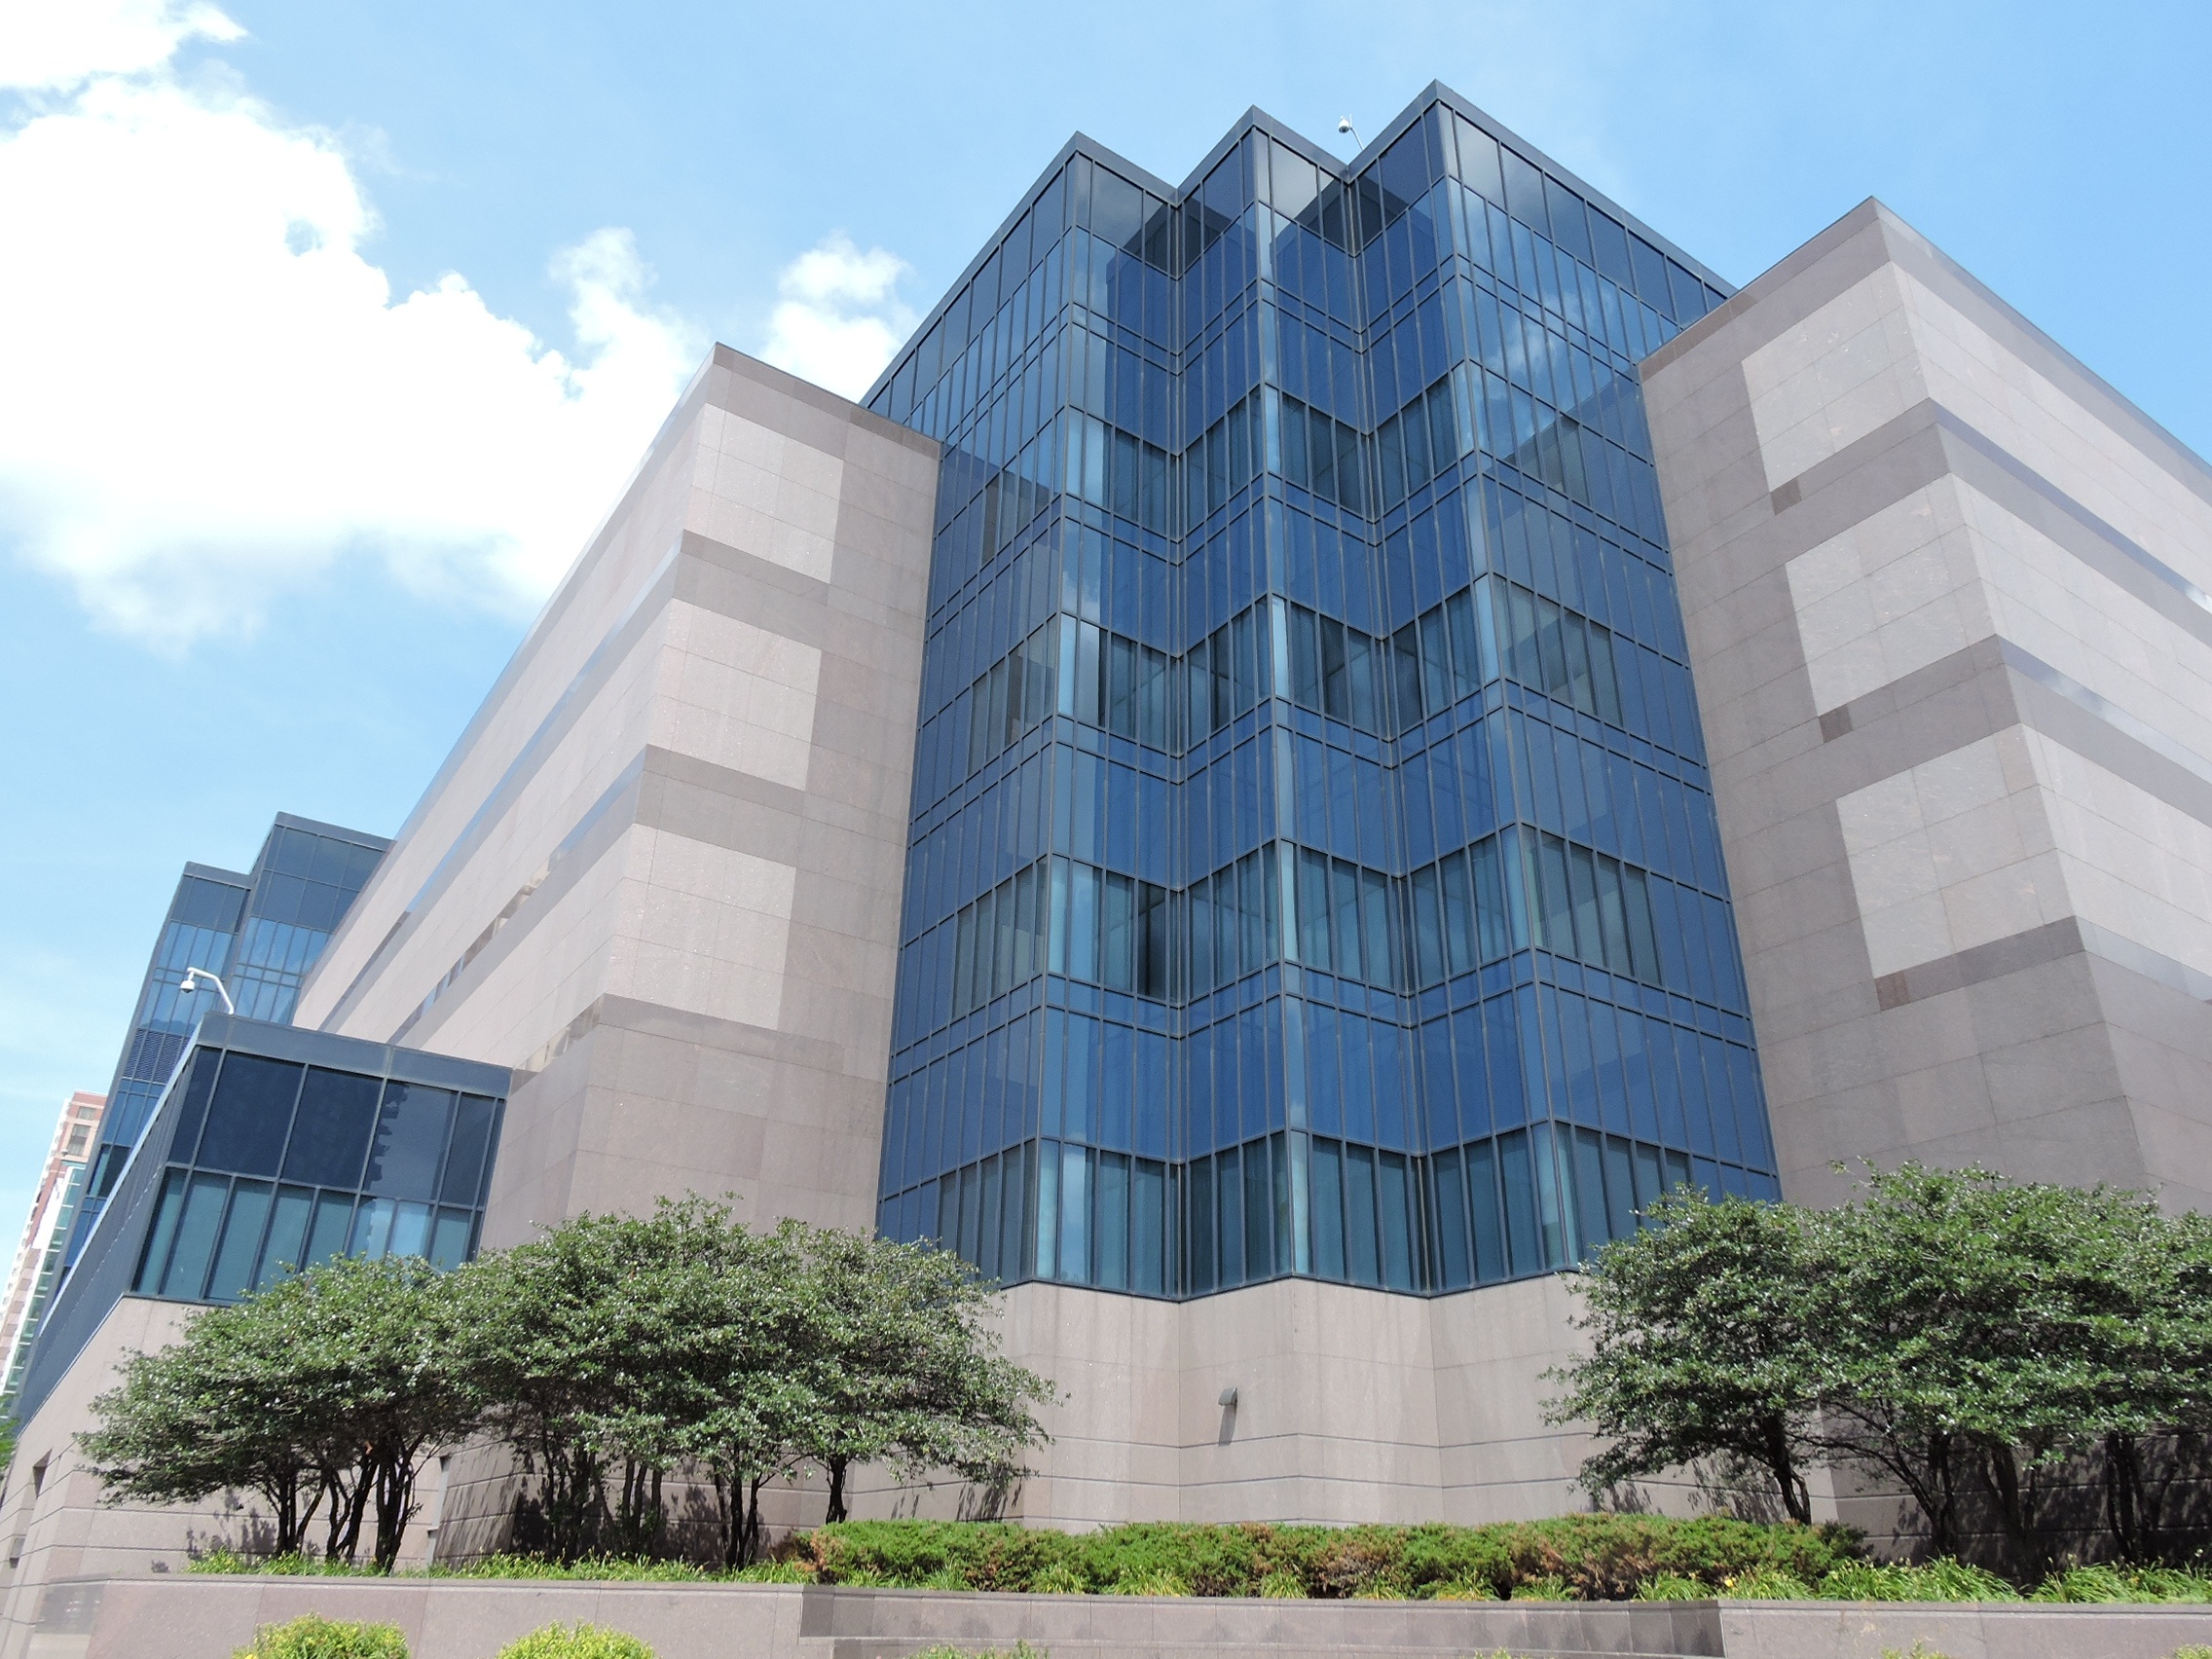
architecture, building, city, skyscraper, urban, downtown, tower, corporate, office, landmark, facade, property, business, modern, tower block, design, windows, commercial, commercial building, headquarters, corporation, minnesota, workplace, condominium, tours, residential area, brutalist architecture